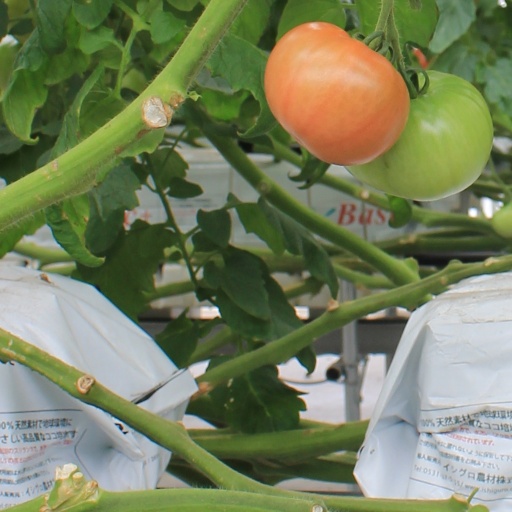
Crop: tomato